107 Squadron SAAF

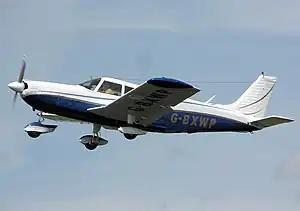
A Piper Cherokee, typical of the privately owned aircraft used by the squadron

107 Squadron is a territorial reserve squadron of the South African Air Force. The squadron operations include coastal reconnaissance, command and control and radio relay in crime prevention operations in cooperation with the South African Police in the Northern Cape. The squadron is based in Kimberley, but is controlled by AFB Bloemspruit.